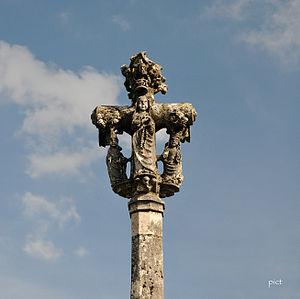
Calvaire de Dingier (hameau de Salavre) dans l'Ain. Calvaire du 15ème siècle
Le calvaire de Dingier est un calvaire situé à Salavre, en France.
Cet article recense les monuments historiques de l'Ain, en France.
Salavre est une commune française, située dans le département de l'Ain en région Auvergne-Rhône-Alpes. Elle fait partie du canton de Coligny.